Nanoscale secondary ion mass spectrometry

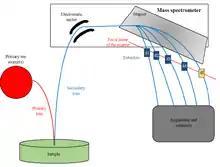
Simplified diagram of a NanoSims50 instrument.

The original design of the NanoSIMS instrument was conceived by Georges Slodzian at the University of Paris Sud in France and at the Office National d'Etudes et de Recherches Aérospatiales. There are currently around 60 NanoSIMS instruments worldwide.